Bagong Umaga

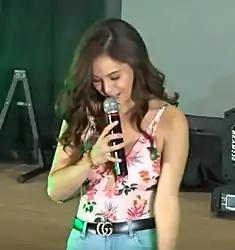
Barbie Imperial portrays Catherine "Cai" Veradona/Catherine Magbanua

The project was first unveiled on June 12, 2020, with a working title "Cara Y Cruz". Tony Labrusca, Julia Barretto, Loisa Andalio, Ronnie Alonte and Marco Gumabao were initially cast for the leading roles.